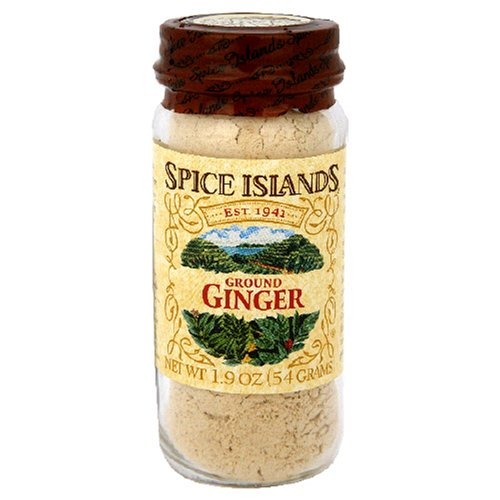
Item Name: Spice Island Ground Ginger, 1.9-Ounce Jar (Pack of 4)
Bullet Point 1: Pack of four, 1.9-ounce jar(total of 7.6-ounce)
Bullet Point 2: The flavor of ginger can range from spicy warmth to biting heat
Bullet Point 3: Use ground ginger to flavor marinades, curries, and baked goods
Value: 7.6
Unit: Ounce

Price: 12